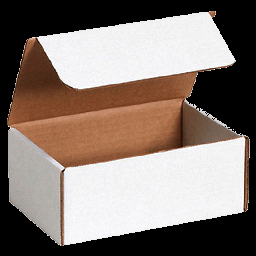
Label: cardboard